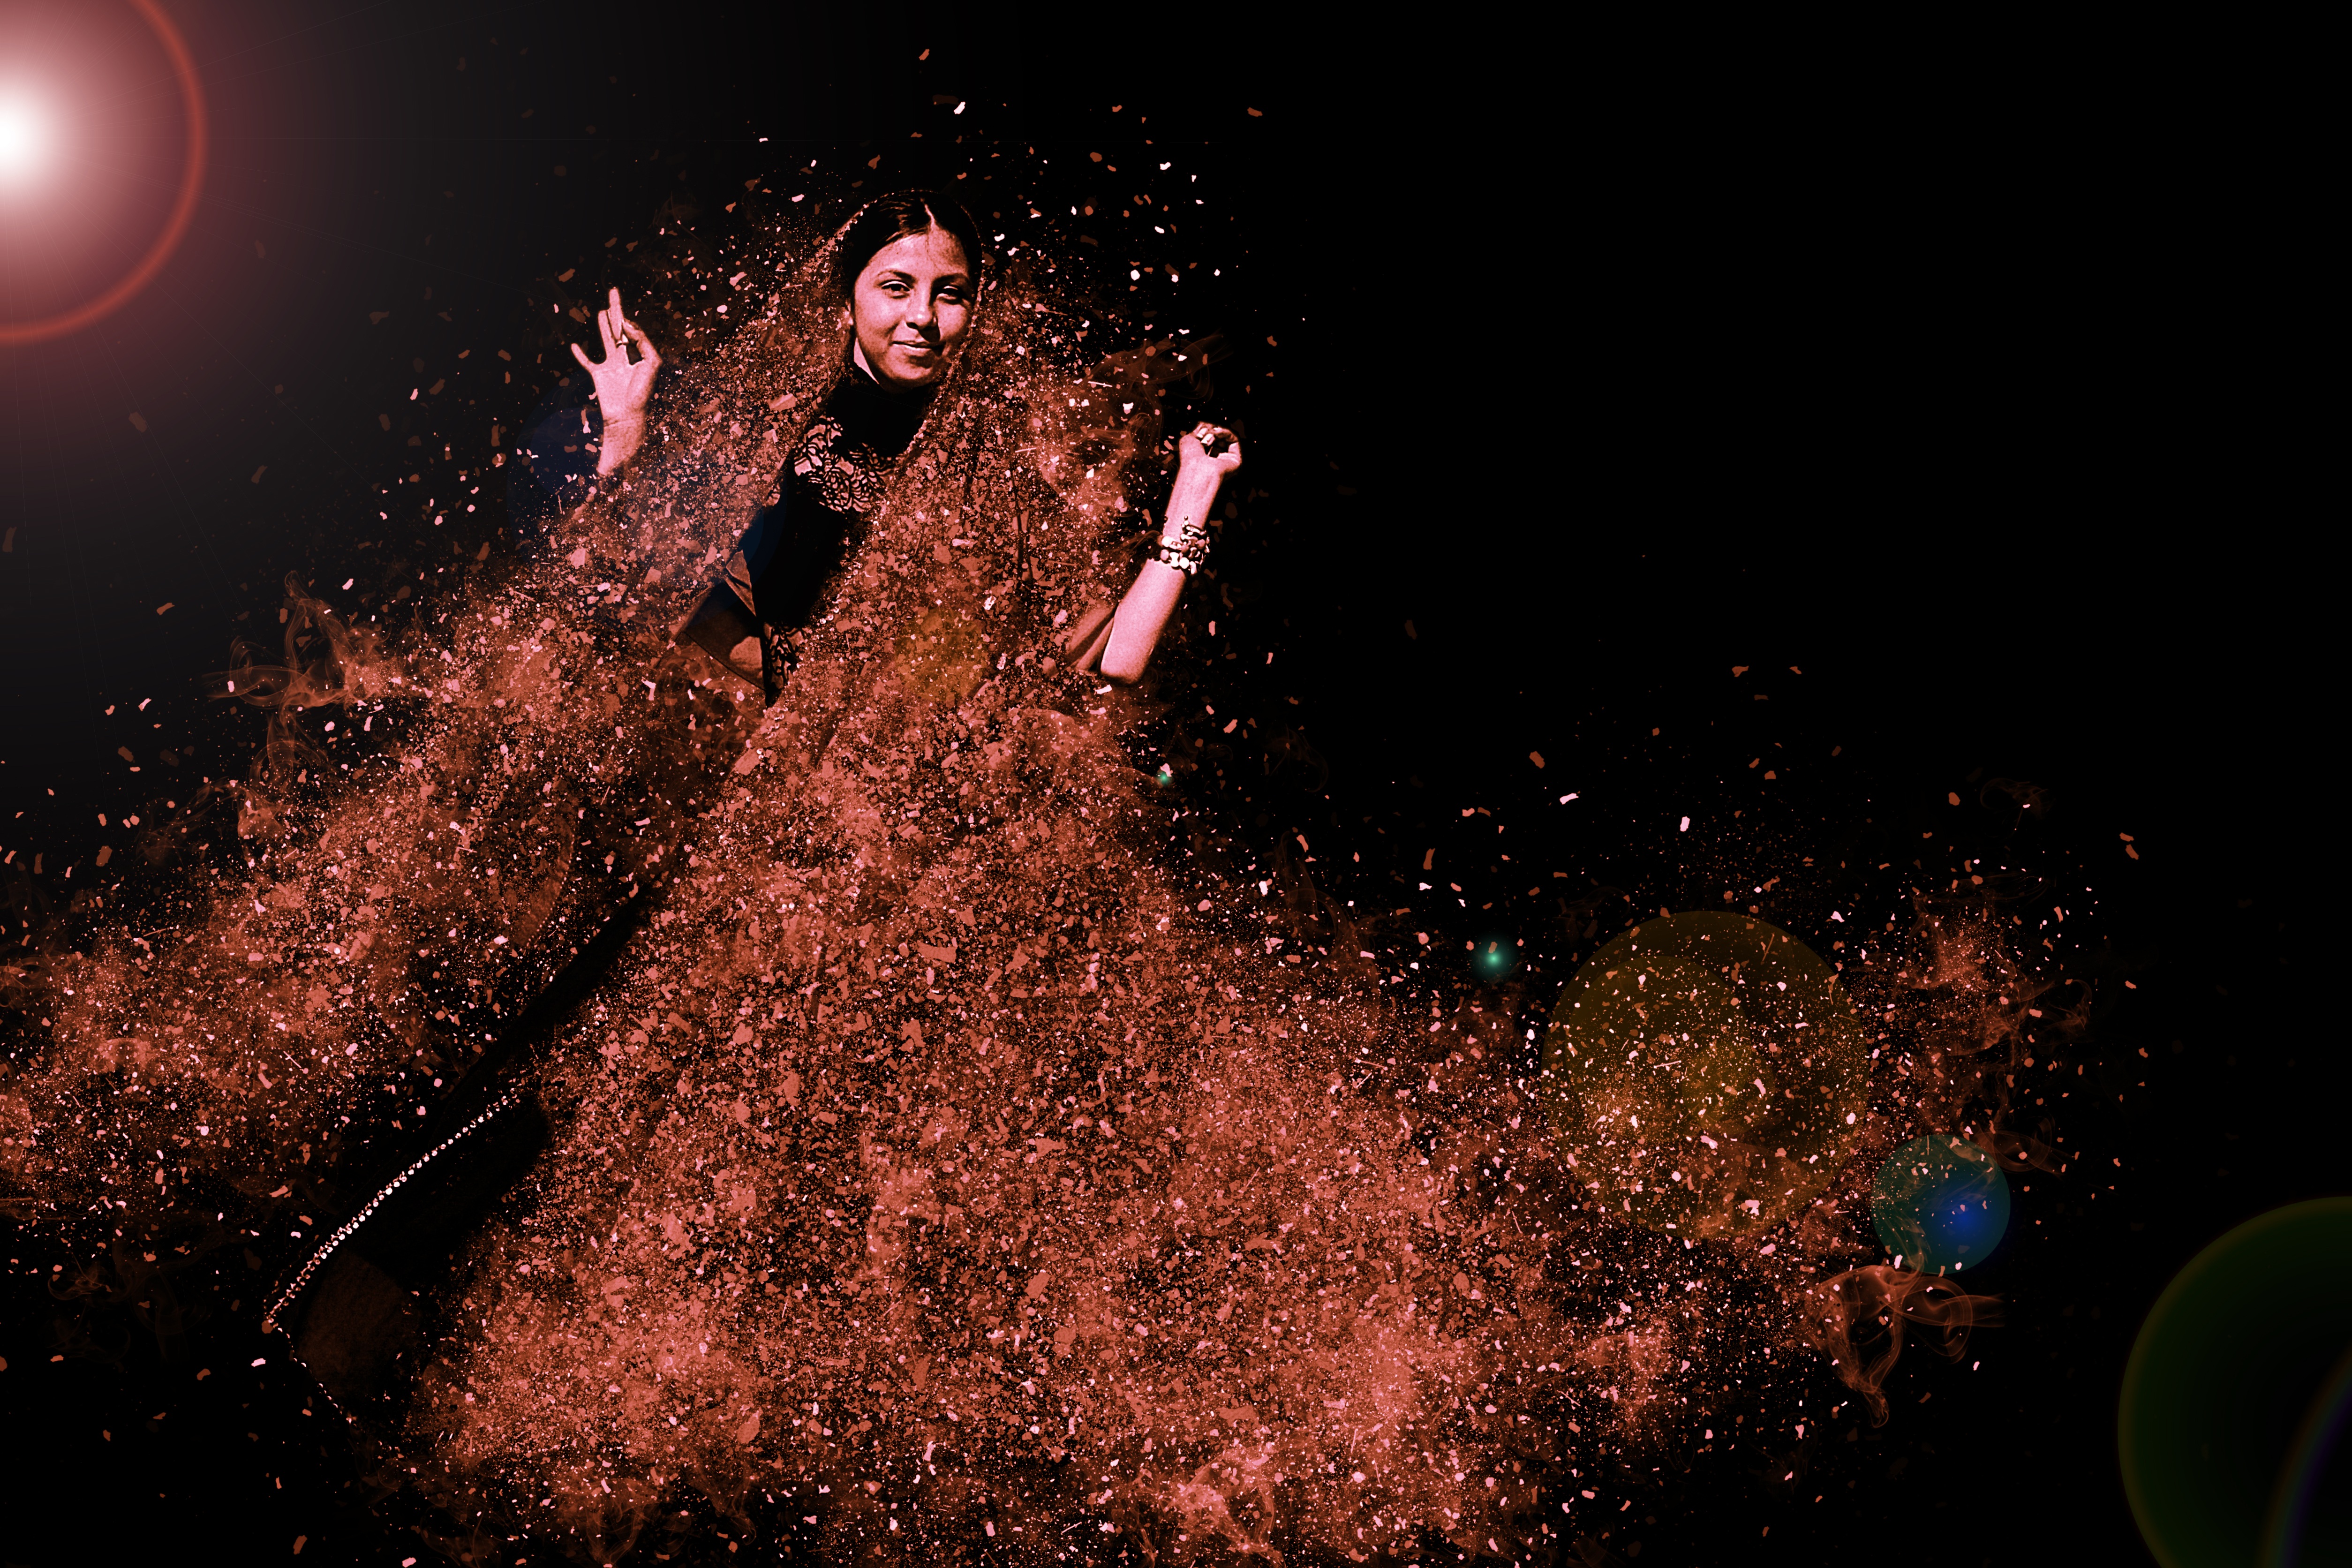
wing, light, woman, sport, night, dance, space, darkness, movement, swing, outer space, art, fireworks, dress, oriental, screenshot, sensual, dynamics, special effects, light arms